Chitral Expedition

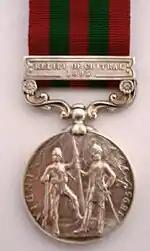

Umra Khan fled with eleven mule-loads of treasure and reached safety in Afghanistan. Sher Afzul ran into one of his foes and was sent into exile in India. Robertson was made a Knight Commander of the Order of the Star of India. Kelly was made a Personal aide-de-camp to the Queen and made a Companion of the Order of the Bath. Eleven Distinguished Service Orders (DSOs) were awarded, along with Whitchurch's VC, and all ranks who took part in the siege were given six months extra pay and three months leave. Townshend later became a Major General and at least nine participants became Generals. There was talk of building a road from Peshawar, but this was rejected because of the expense and the fear that the Russians could use the road too. Two battalions were stationed at Chitral and two at the Malakand Pass. In the spring of 1898 Captain Ralph Cobbold was on "hunting leave" in the Pamirs and learned that the Russians had planned to occupy Chitral if the British abandoned it.